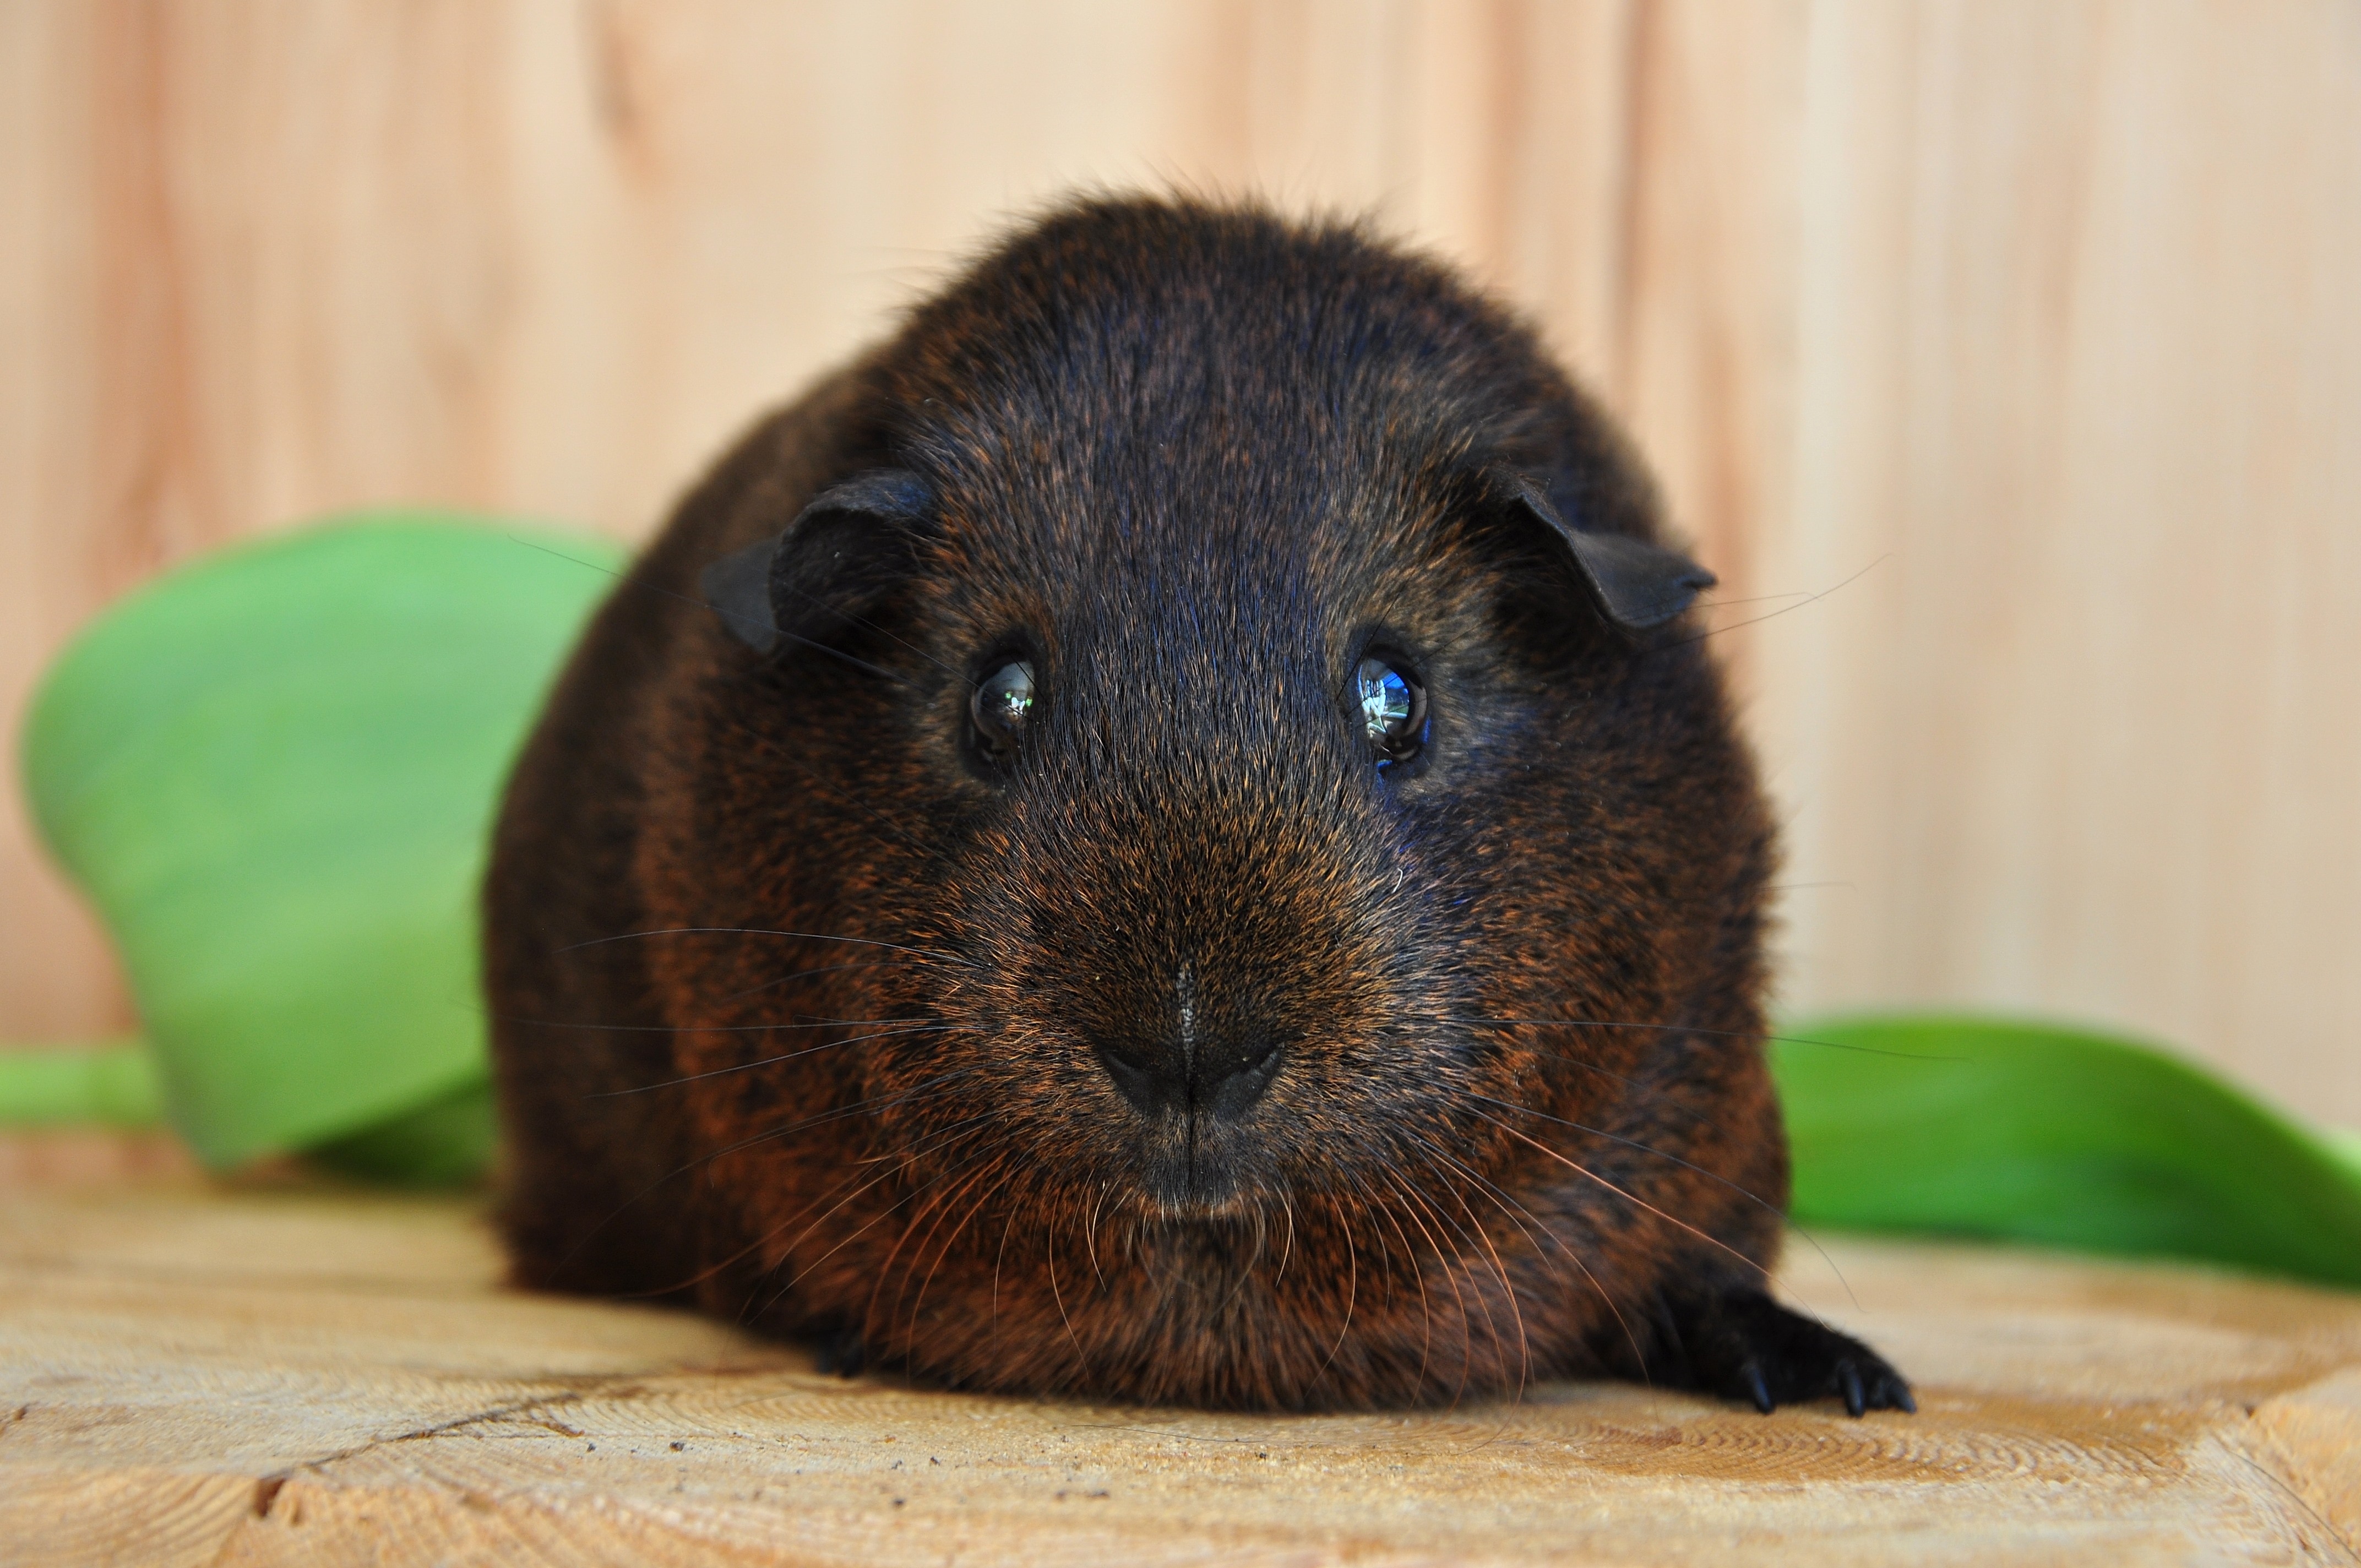
animal, mammal, rodent, fauna, guinea pig, nose, whiskers, snout, vertebrate, fur animals, smooth hair, gerbil, gold agouti, degu